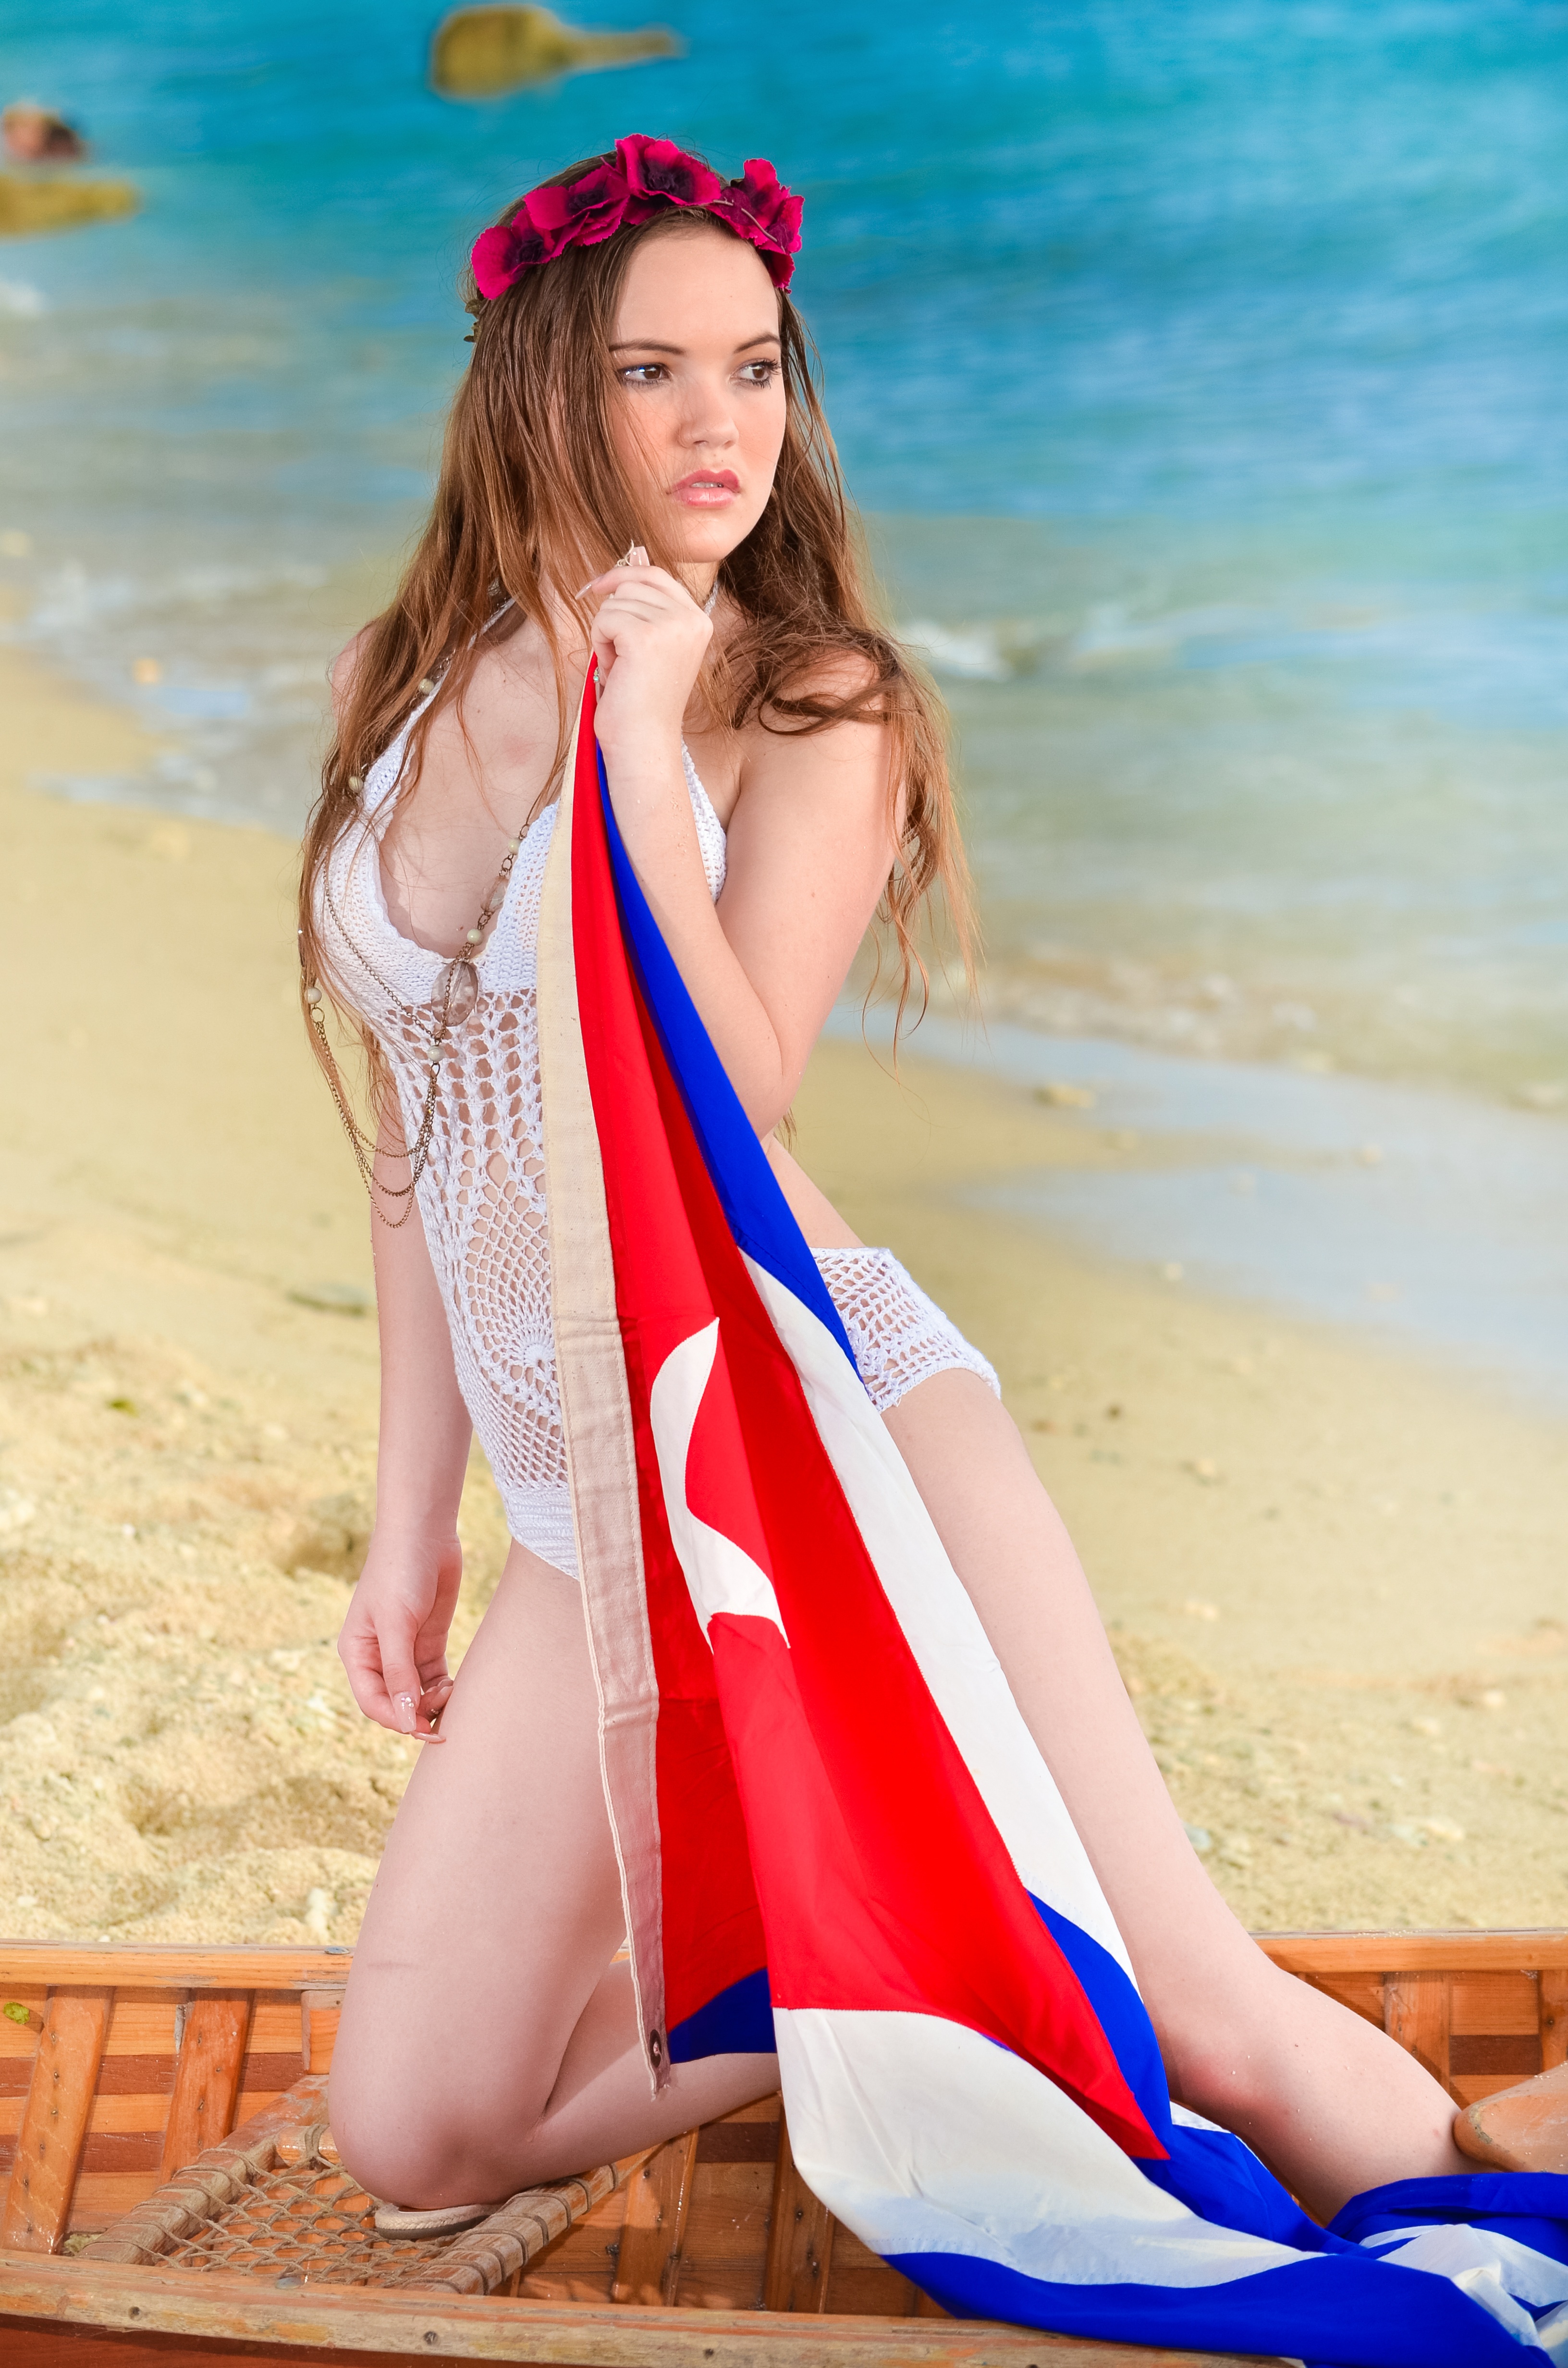
leg, model, clothing, swimwear, long hair, human body, thigh, beauty, costume, abdomen, photo shoot, supermodel